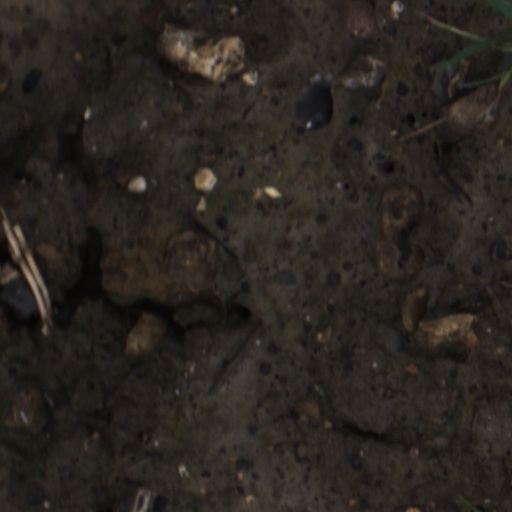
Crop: wheat